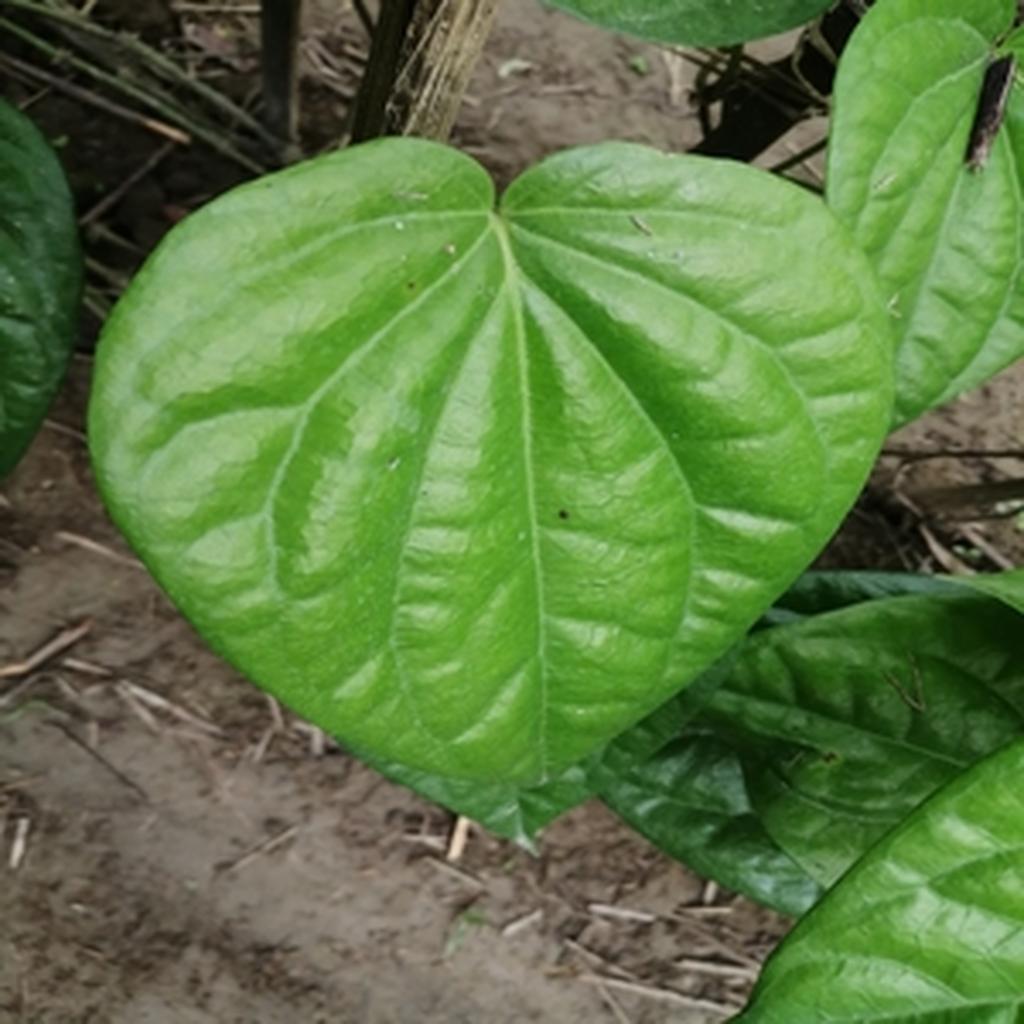
Label: Healthy_Leaf